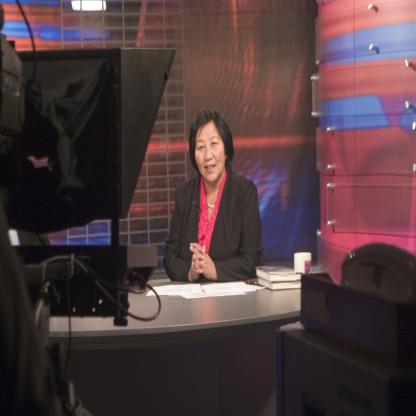
Scene: Indoor